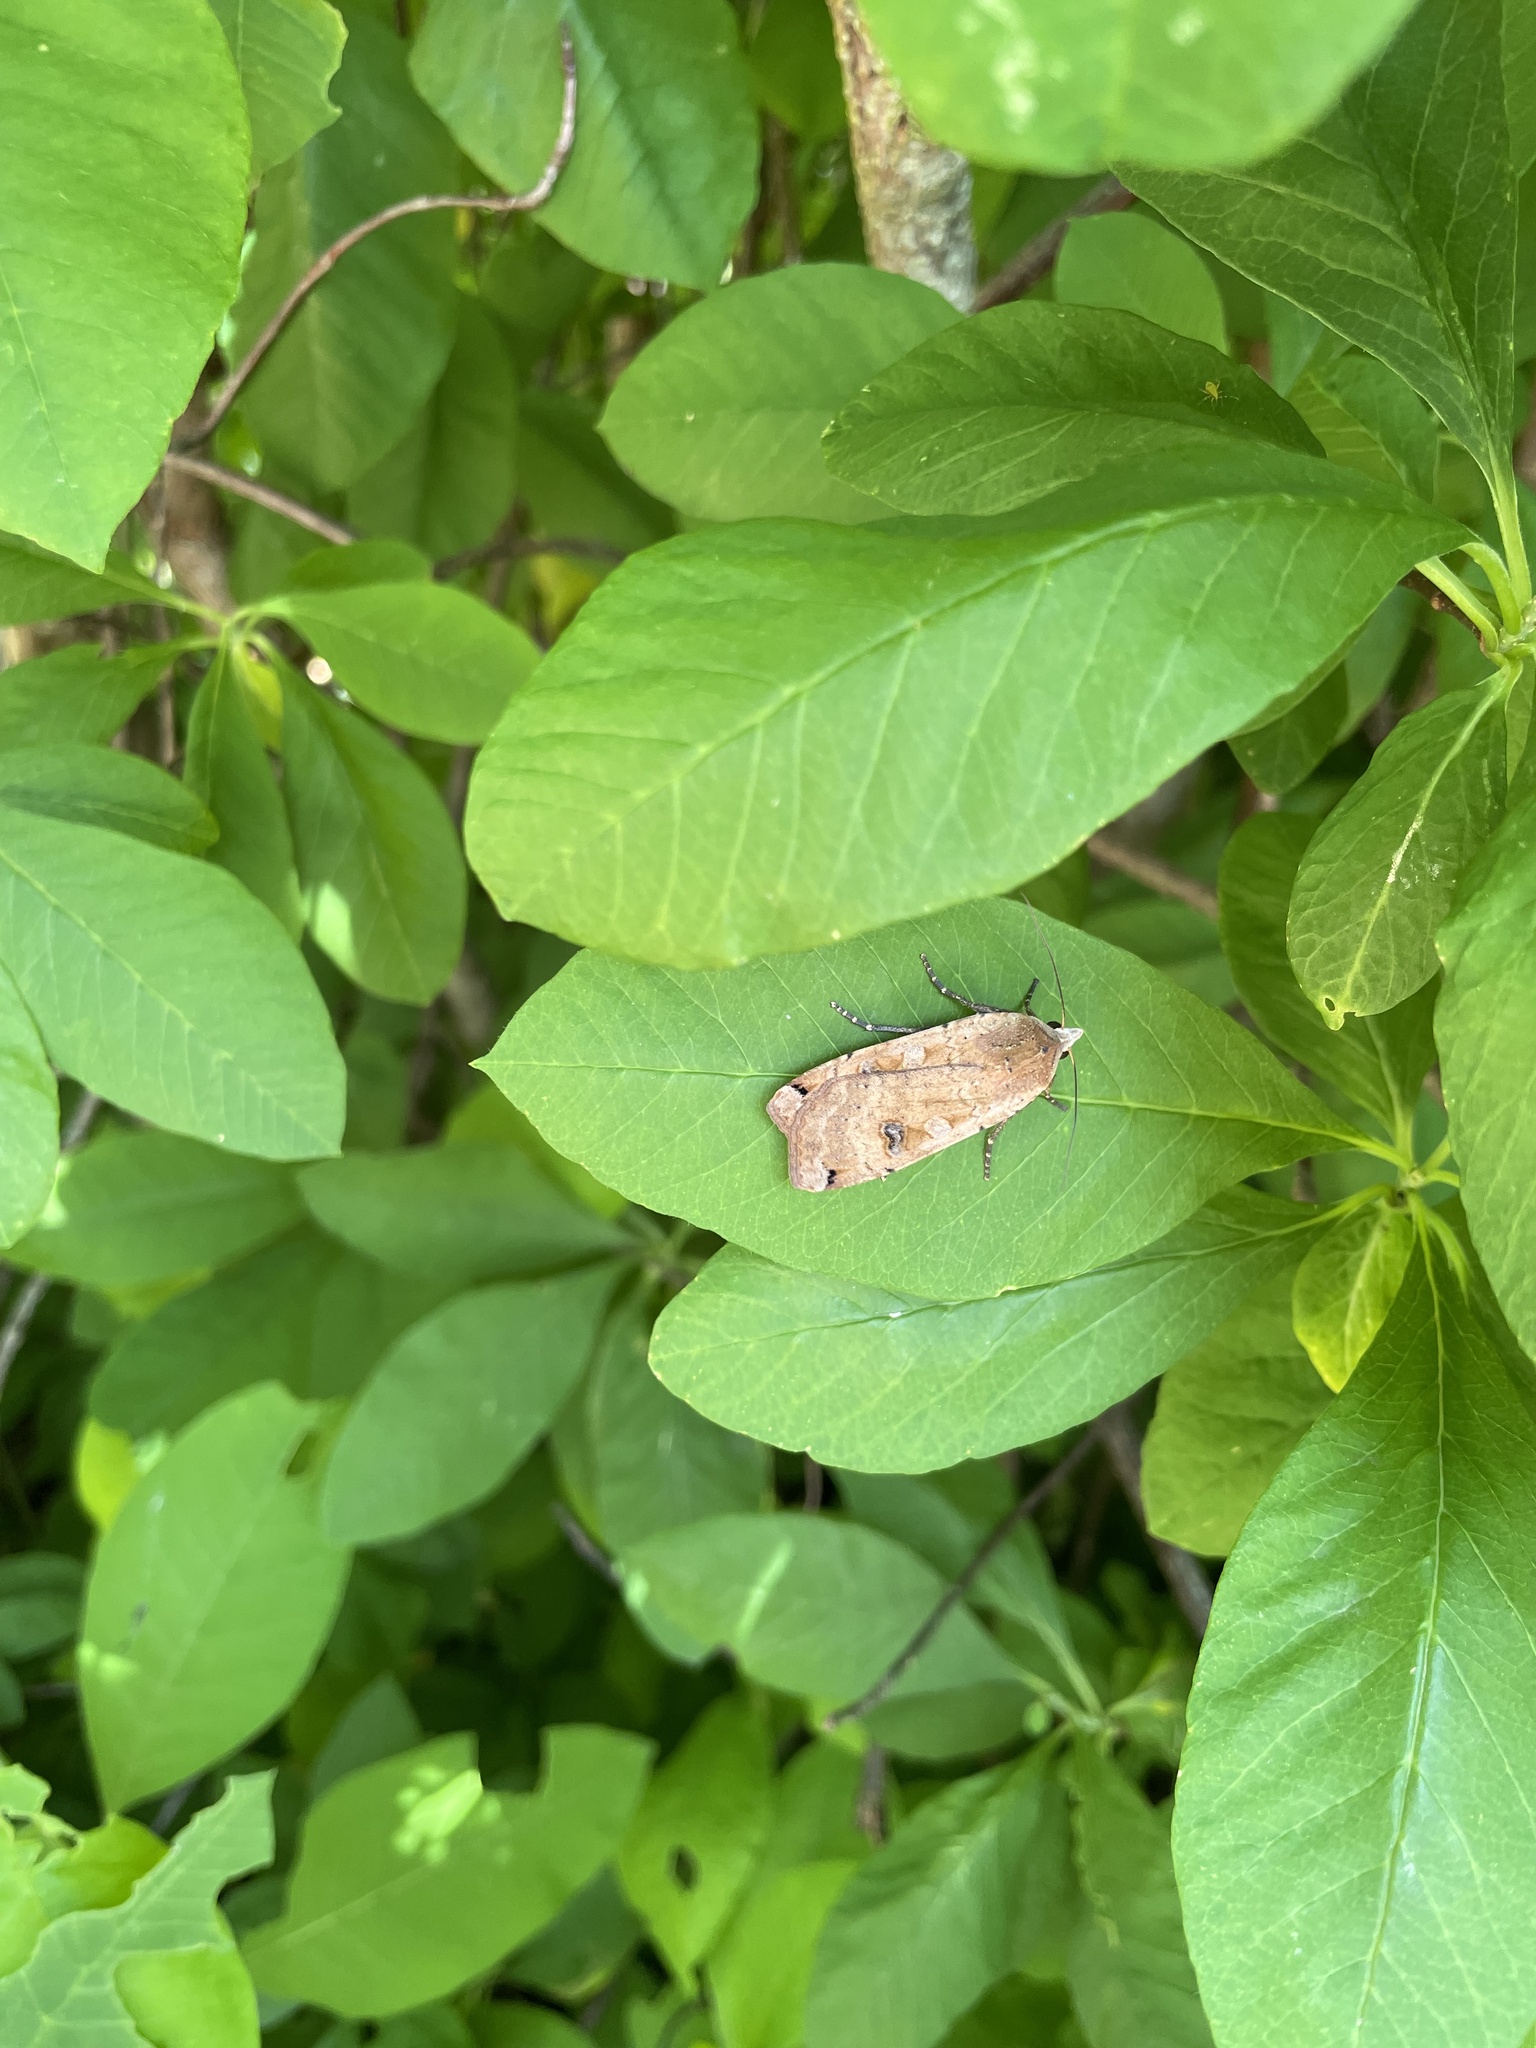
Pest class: cutworms